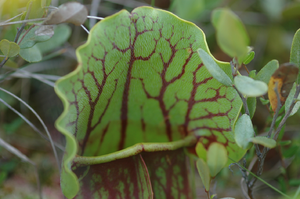
La Sarracénie pourpre est une plante herbacée carnivore de la famille des sarracéniacées. Elle est l'emblème floral de la province de Terre-Neuve-et-Labrador. Cette plante du genre Sarracenia est facilement reconnaissable à ses feuilles refermées sur elles-mêmes, ouvertes vers le ciel et normalement remplies d'eau. Sa couleur est souvent très rouge, tirant sur le bordeaux lorsqu'elle pousse dans un endroit bien ensoleillé. Il existe toutefois, comme chez les autres espèces de Sarracenia, des formes entièrement vertes dites « heterophylla ».